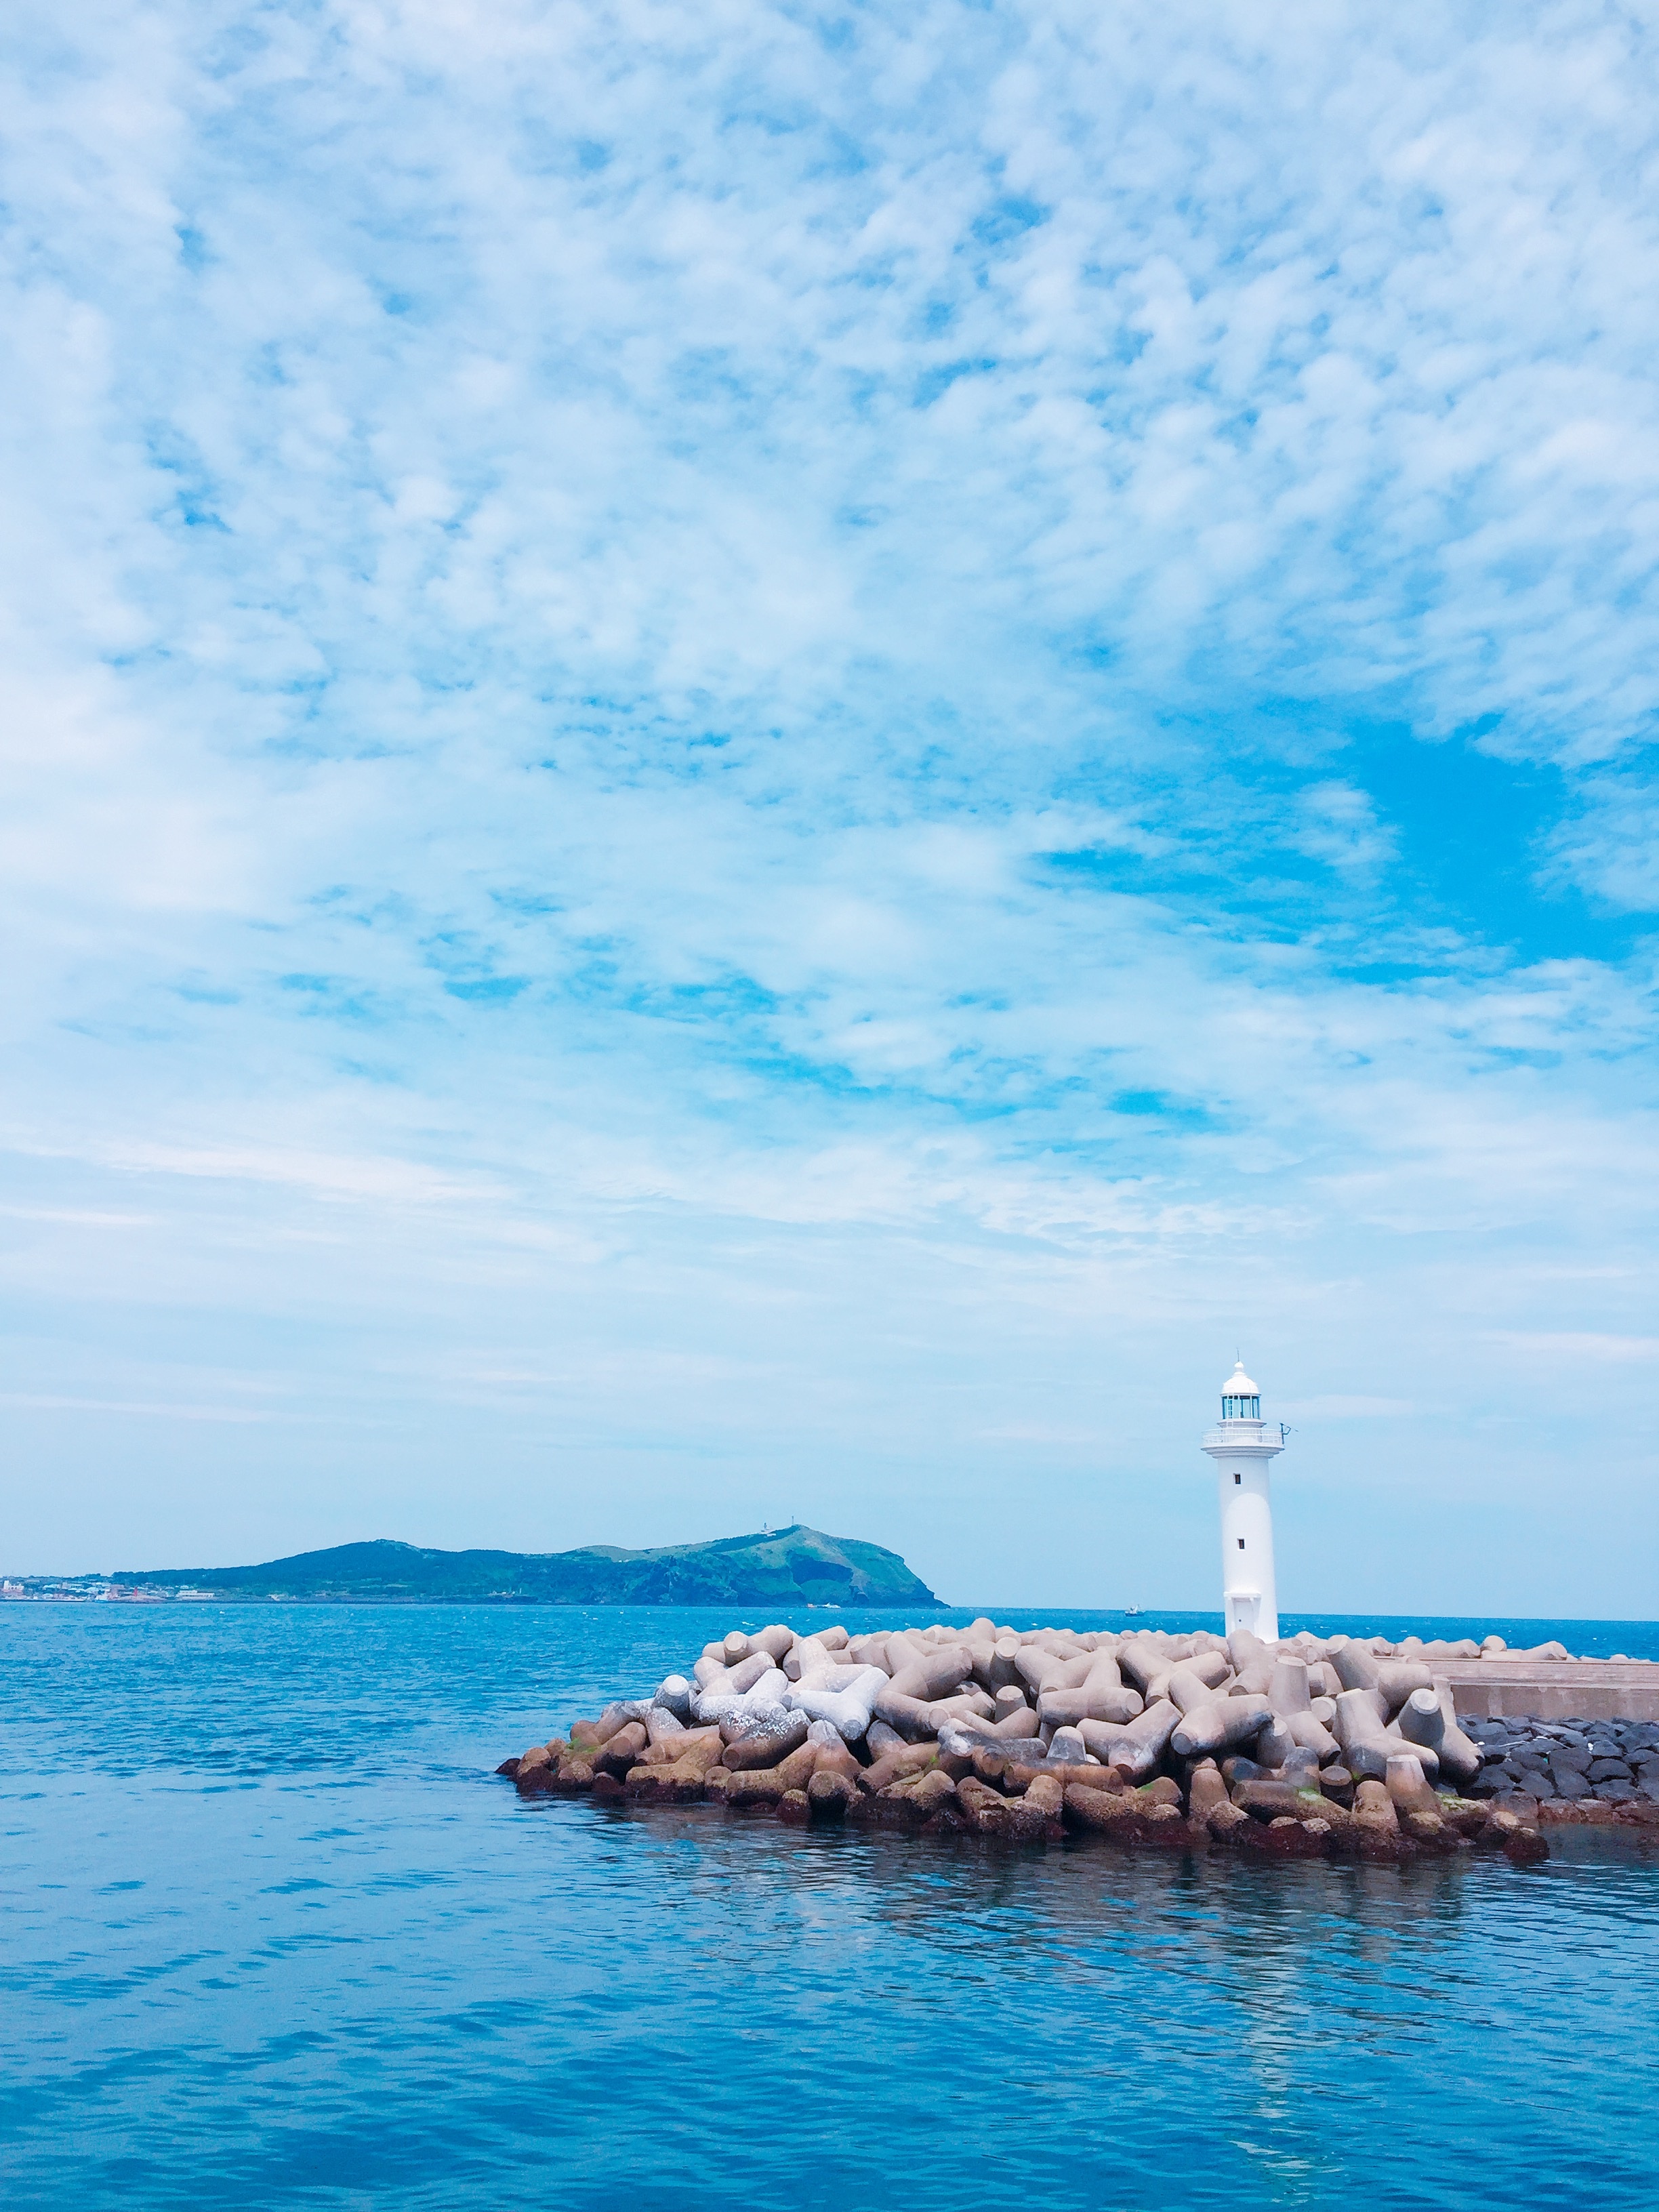
beach, sea, coast, water, ocean, horizon, cloud, sky, shore, wave, reflection, tower, lagoon, bay, island, blue, body of water, cape, islet, wind wave